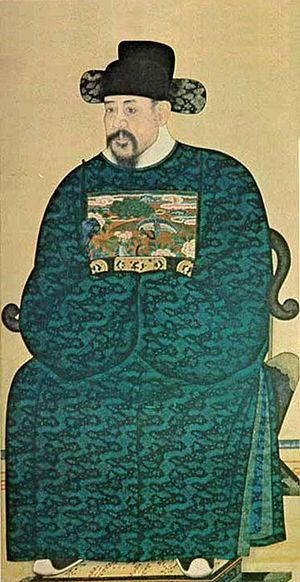
Yi San-hae, né le 20 juillet 1539 à Séoul et mort le 23 août 1609 est un lettré et un homme politique coréen. Son nom de plume est Agye, son nom de courtoisie Yeosu. Il a été premier ministre du roi Seonjo de la dynastie Joseon en 1590 - 1591, 1592 et 1599 – 1602. Il était un des piliers de la faction des septentrionaux.